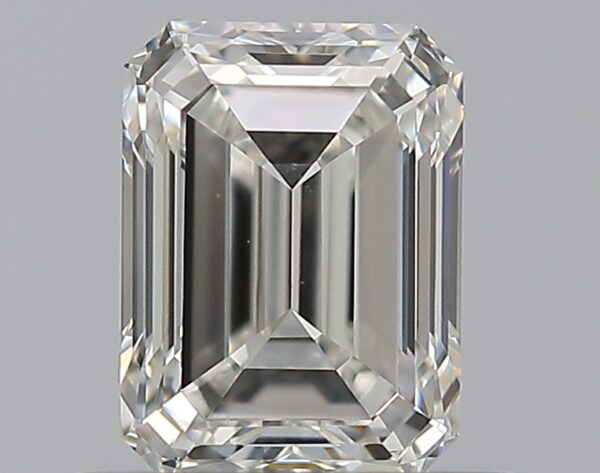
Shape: emerald
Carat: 0.7
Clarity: VS2
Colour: G
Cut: EX
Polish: EX
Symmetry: VG
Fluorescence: N
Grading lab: GIA
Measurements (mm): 5.71 x 4.22 x 2.91